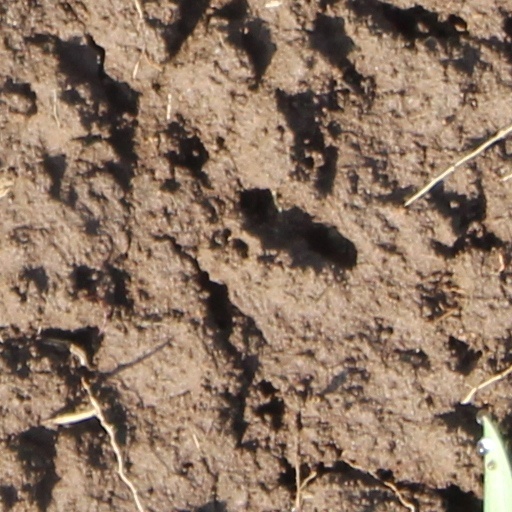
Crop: wheat